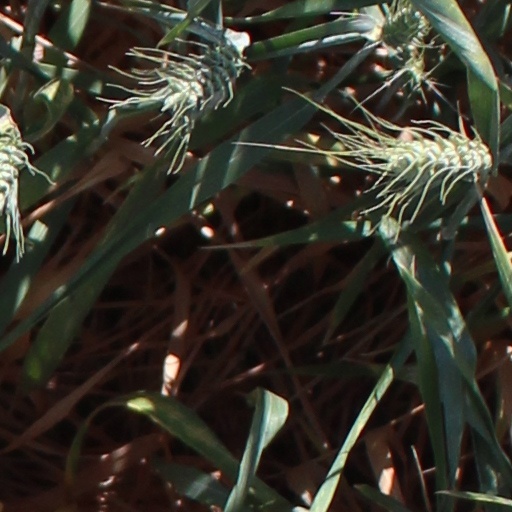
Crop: wheat